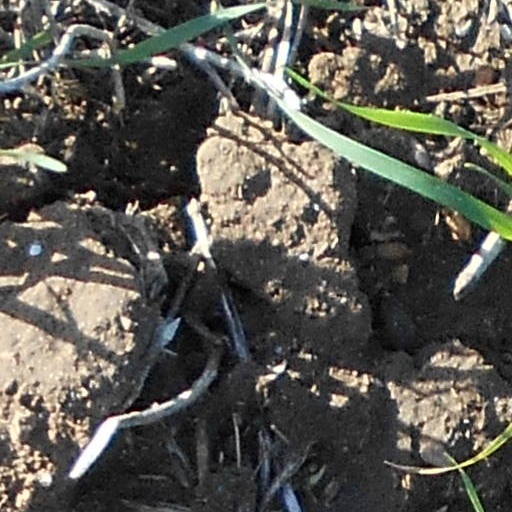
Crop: wheat